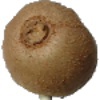
Label: kiwi